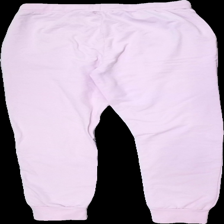
View: back
Type: Trousers
Category: Children
Brand: Not in the list
Brand text on label: Red%blue
Colors: Pink, Grey
Material: 100% bomull
Pattern: Glitter
Cut: Tight
Size: 170
Season: All
Stains: Minor
Damage: liten smuts fläck
Damage location: bottom right
Price range: <50
Recommended usage: Reuse
Description: mjukisbyxor med tryck